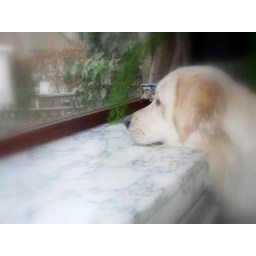
Alix is a female golden retriever and a service dog in training. Picture taken by her foster family.